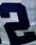
Number: 2